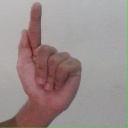
अक्षर: ळ